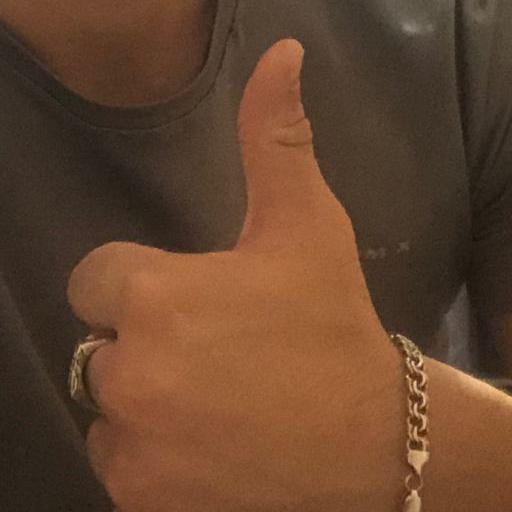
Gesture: like